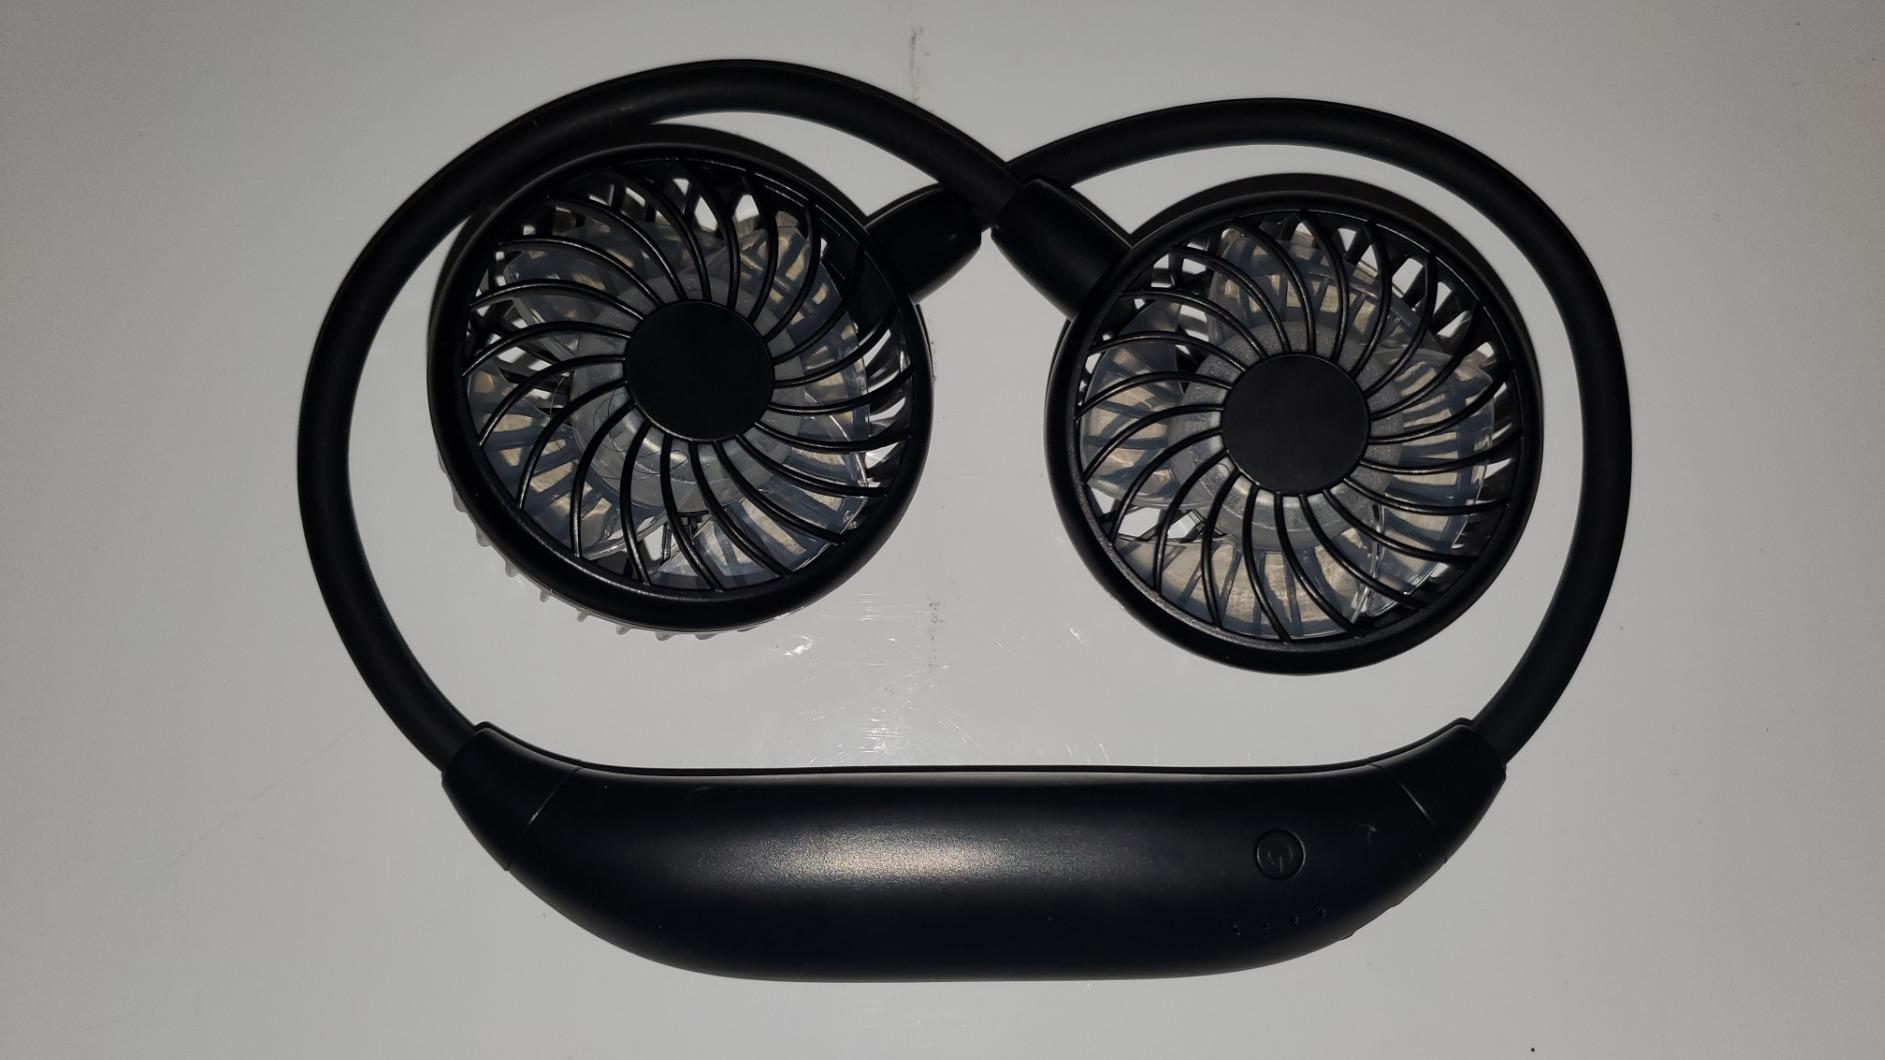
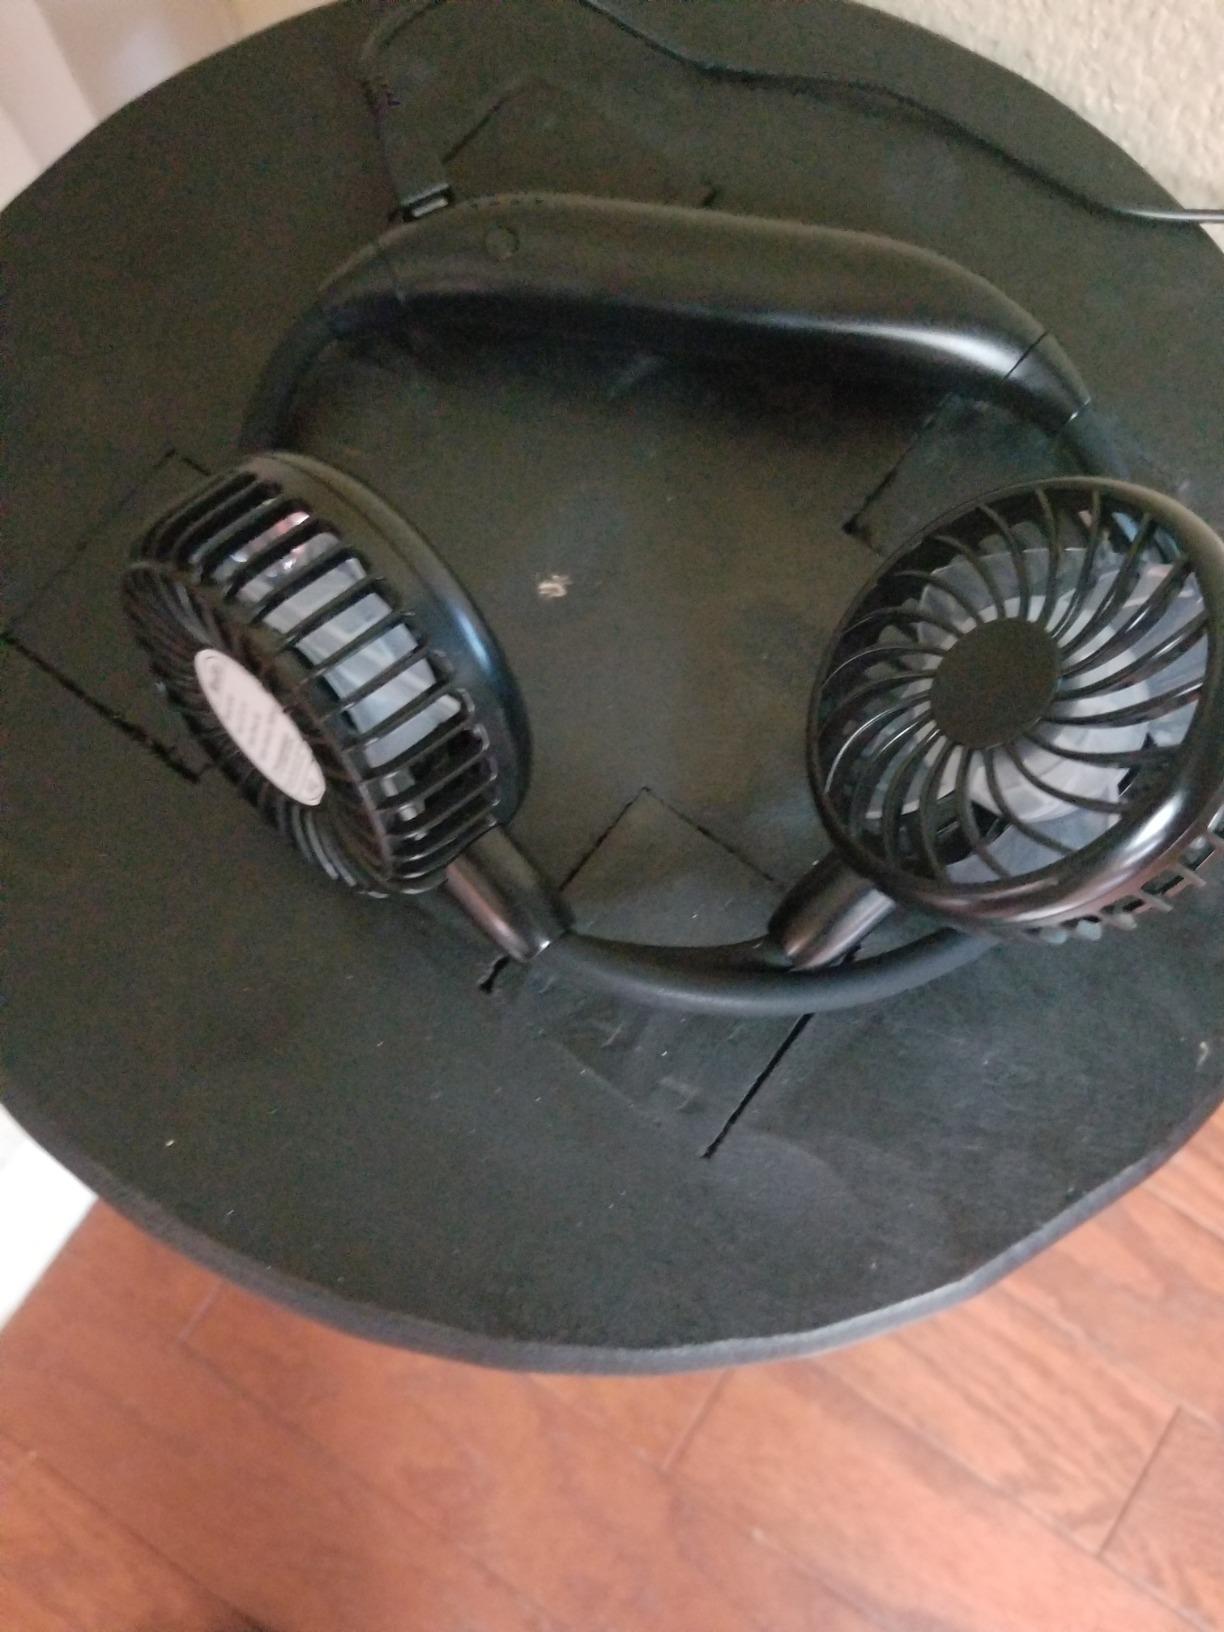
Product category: fan
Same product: yes